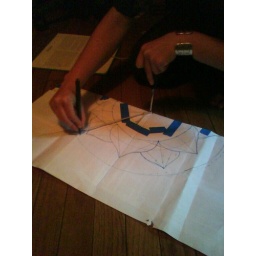
Nikki doing some crazy math with primitive tools. She once built a house in Belize with a rock and a stick.